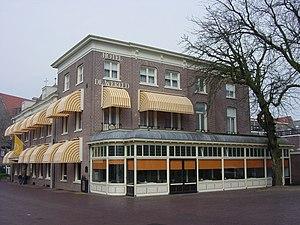
L'hôtel de Wereld à Wageningen dans le centre des Pays-Bas a été le lieu de la capitulation des troupes allemandes dans ce pays, les 5 et 6 mai 1945, et marque la fin de l'occupation allemande aux Pays-Bas pendant la Seconde Guerre mondiale.